Sai Wan War Cemetery

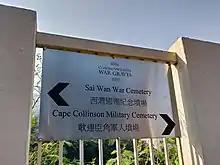
The direction sign of Sai Wan War Cemetery and Cape Collinson Military Cemetery at Cape Collinson Road

The cemetery is located on the western slope of Pottinger Peak at the north-eastern corner of Hong Kong Island. The site of the cemetery is situated midway up on the north side of Mount Collinson on Cape Collinson Road. The site gradually slopes down towards the sea which used to provide views of the harbour narrow at Lei Yue Mun. Lei Yue Mun was where the Japanese had crossed the harbour on the evening of 18 December and landed on Hong Kong Island. That same night 20 gunners at the Sai Wan Battery were massacred.